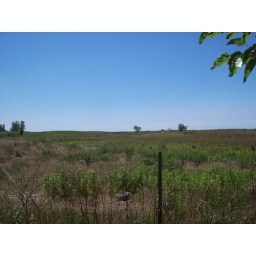
field by the lake